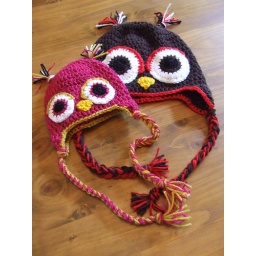
Ahhh, Pink newborn owl hat alongside 1-5 yr brown owl hat. Made using pattern by Inner Hooker.